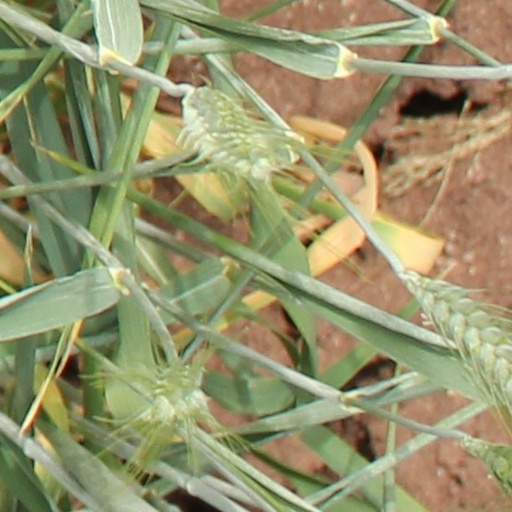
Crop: wheat